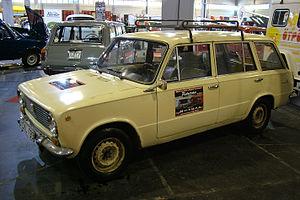
Pirin-Fiat est une marque commerciale automobile bulgare. Elle fut créée en 1966 pour une durée contractuelle initiale de cinq ans. Elle cessa toute activité en 1971.